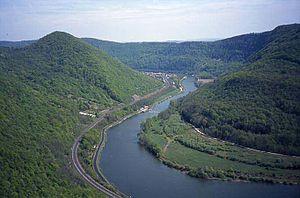
Le Doubs entre Laissey et Deluz Au fond, la petite commune de Laissey, à 20 km en amont de Besançon. Photo prise le 25/04/1997 par Pierre Lavaurs. Publiée sur son site ( http://www.lavaurs.com/ ) avec la note suivante
Liste des fleuves, rivières et autres cours d'eau qui parcourent en partie ou en totalité le département du Jura. La liste présente les cours d'eau, généralement de plus de 10 km de longueur, sauf exceptions.
Le Doubs est une rivière française et suisse traversant trois départements de la région Bourgogne-Franche-Comté : le Doubs auquel il a donné son nom, le Jura et la Saône-et-Loire, ainsi que les cantons suisses de Neuchâtel et du Jura. C'est le principal affluent de la Saône et par conséquent un sous-affluent du Rhône.
Le Doubs est un département français de la région Bourgogne-Franche-Comté qui tient son nom de la rivière Doubs. Il fait partie de la région historique et culturelle de Franche-Comté. Son chef-lieu est la ville de Besançon, qui est également la préfecture. Il dispose aussi de deux sous-préfectures, les villes de Montbéliard et de Pontarlier.
La géographie du Doubs présente une certaine singularité. Département français de taille modeste, il n’en présente pas moins une grande diversité de milieux naturels et de territoires. Il appartient à la région Bourgogne-Franche-Comté, dont il représente 11 % de la superficie et 19 % de la population. Il est bordé à l’ouest et au sud par le Jura, au nord par la Haute-Saône et le Territoire de Belfort, à l’est par la Suisse avec laquelle il possède 170 kilomètres de frontière. Les paysages du Doubs sont assez contrastés, avec de vastes plaines, des plateaux et massifs montagneux boisés, des vallées encaissées… Son point culminant est le mont d’Or.